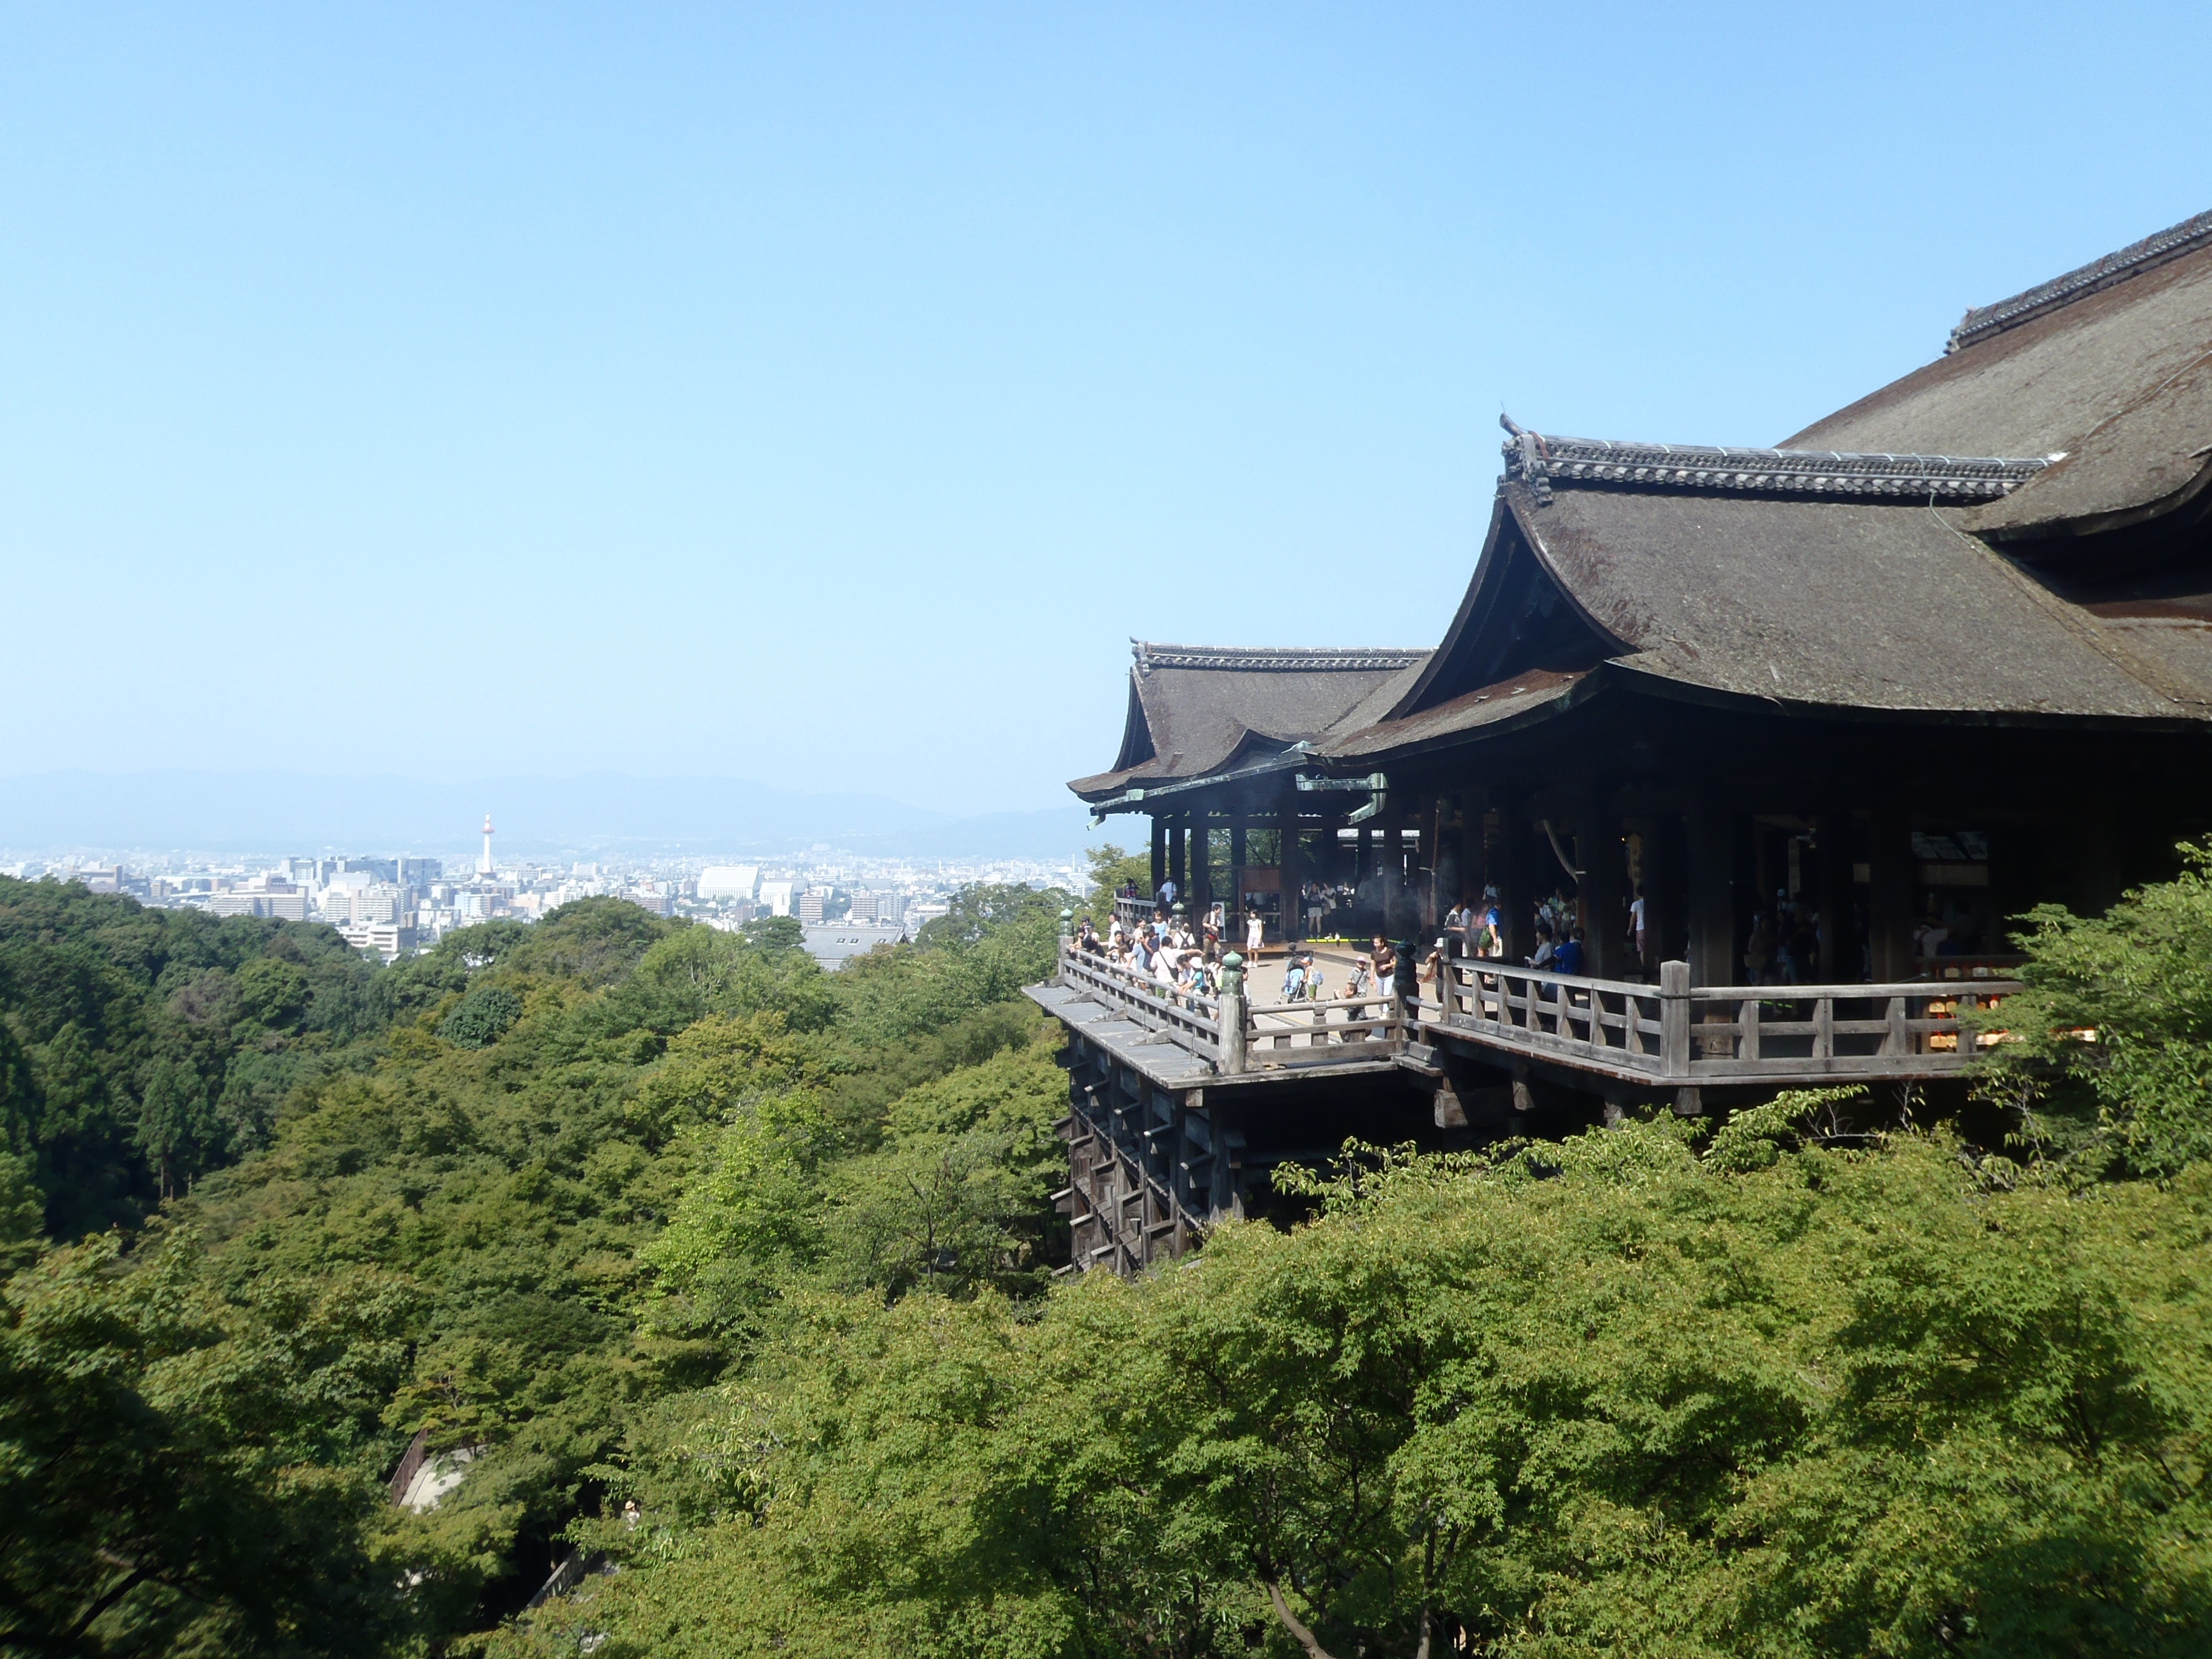
mountain, vacation, tower, tourism, monastery, estate